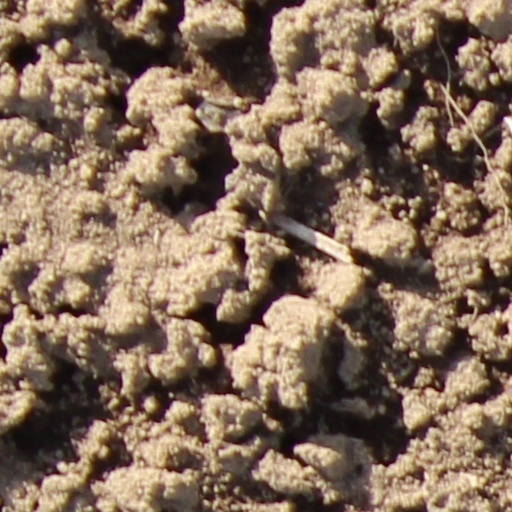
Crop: wheat